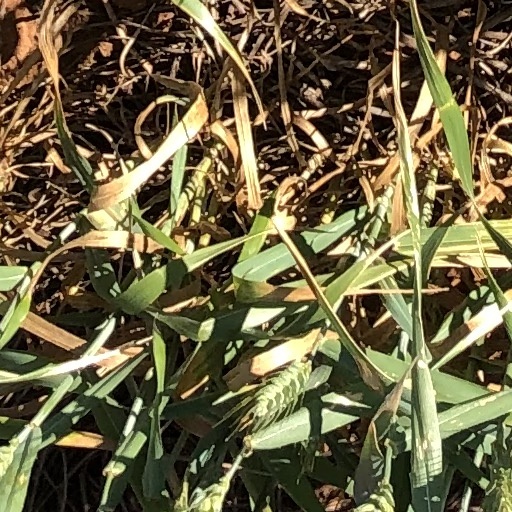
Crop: wheat